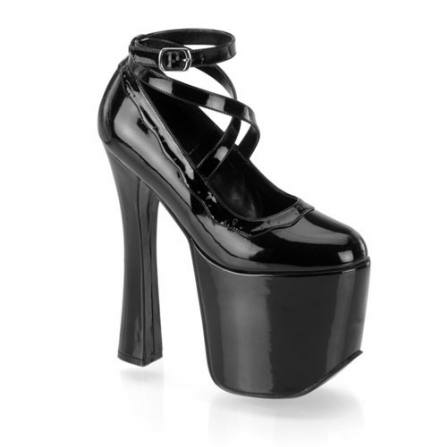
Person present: No